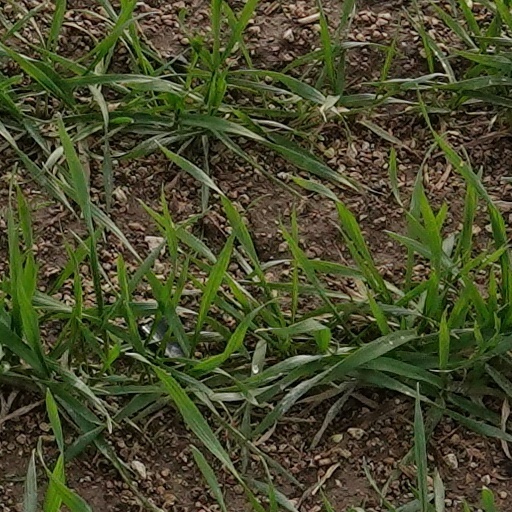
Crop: wheat